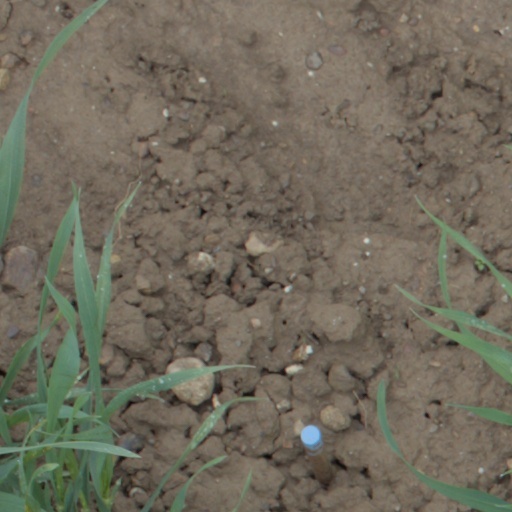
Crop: wheat